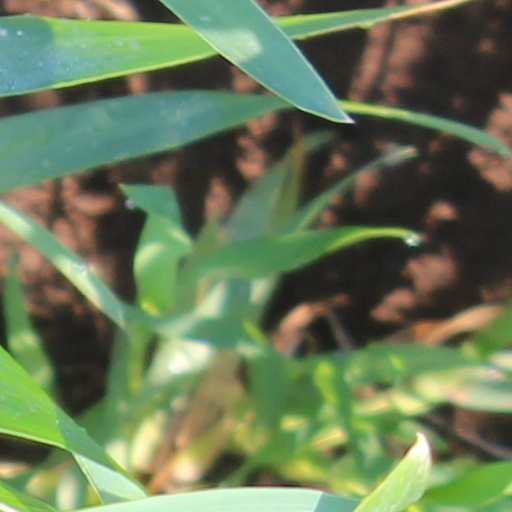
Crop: wheat